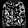
Label: Coat